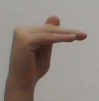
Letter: khaa